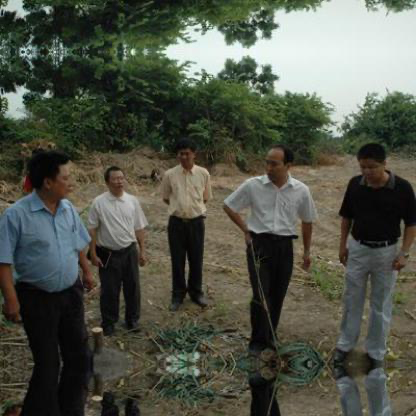
Objects in the image:
label: head
label: head
label: head
label: head
label: head